Living Things (Linkin Park album)

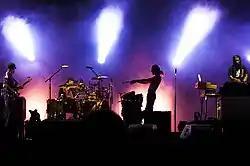
Linkin Park embarked with American rock band Incubus (pictured) and Mutemath on the 2012 Honda Civic Tour.

The band toured with Incubus and Mutemath on the 2012 Honda Civic Tour. The band's concert at the Admiralspalast Theatre in Berlin, Germany was recorded and was shown in theaters on June 25, 2012, for one night only. The band performed a private concert at the 2012 X Games in Los Angeles. On July 23, 2012, Linkin Park announced they would be touring South Africa for the first time, performing in Johannesburg and Cape Town in November 2012.